Rio Tinto Company Limited

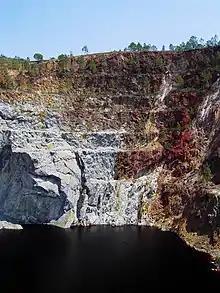
Corta de Peña del Hierro, in Nerva

The teleras (open-air calcination of low copper ore imposed in Spain by Gaspar Remisa decades before) were used in the area since the beginning of the century, but with the arrival of the English their use increased considerably and it is estimated that around 500 tons per year were released into the air. This had a certain national resonance, and the population in the province was divided between "humistas" ("pro-smoke") who defended their use as a symbol of progress and "antihumistas" ("anti-smoke") who condemned them for their extremely high polluting effect (in fact, the fumes from the teleras flooded the entire region and were sometimes visible in the mountains of Seville and even Ayamonte and Portugal). Thus, since 1877, the first complaints regarding this matter were made to the Government of Cánovas del Castillo. As a result, a Resolution was published on July 22, 1879, which, even though it imposed small indemnities for the damage caused to the crops in the area, did not raise concerns about people's health. That is to say, to a certain extent, it "legalized" the use of the calcinations regardless of several deaths of workers in the area caused by them — deaths that the Company's doctors attributed to congenital diseases of the workers and not externally caused ("lack of life" according to their own reports) and, of course, not the result of the mines.